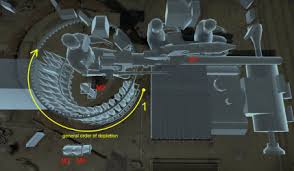
Label: BMP-1